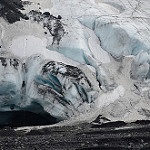
Scene: Outdoor